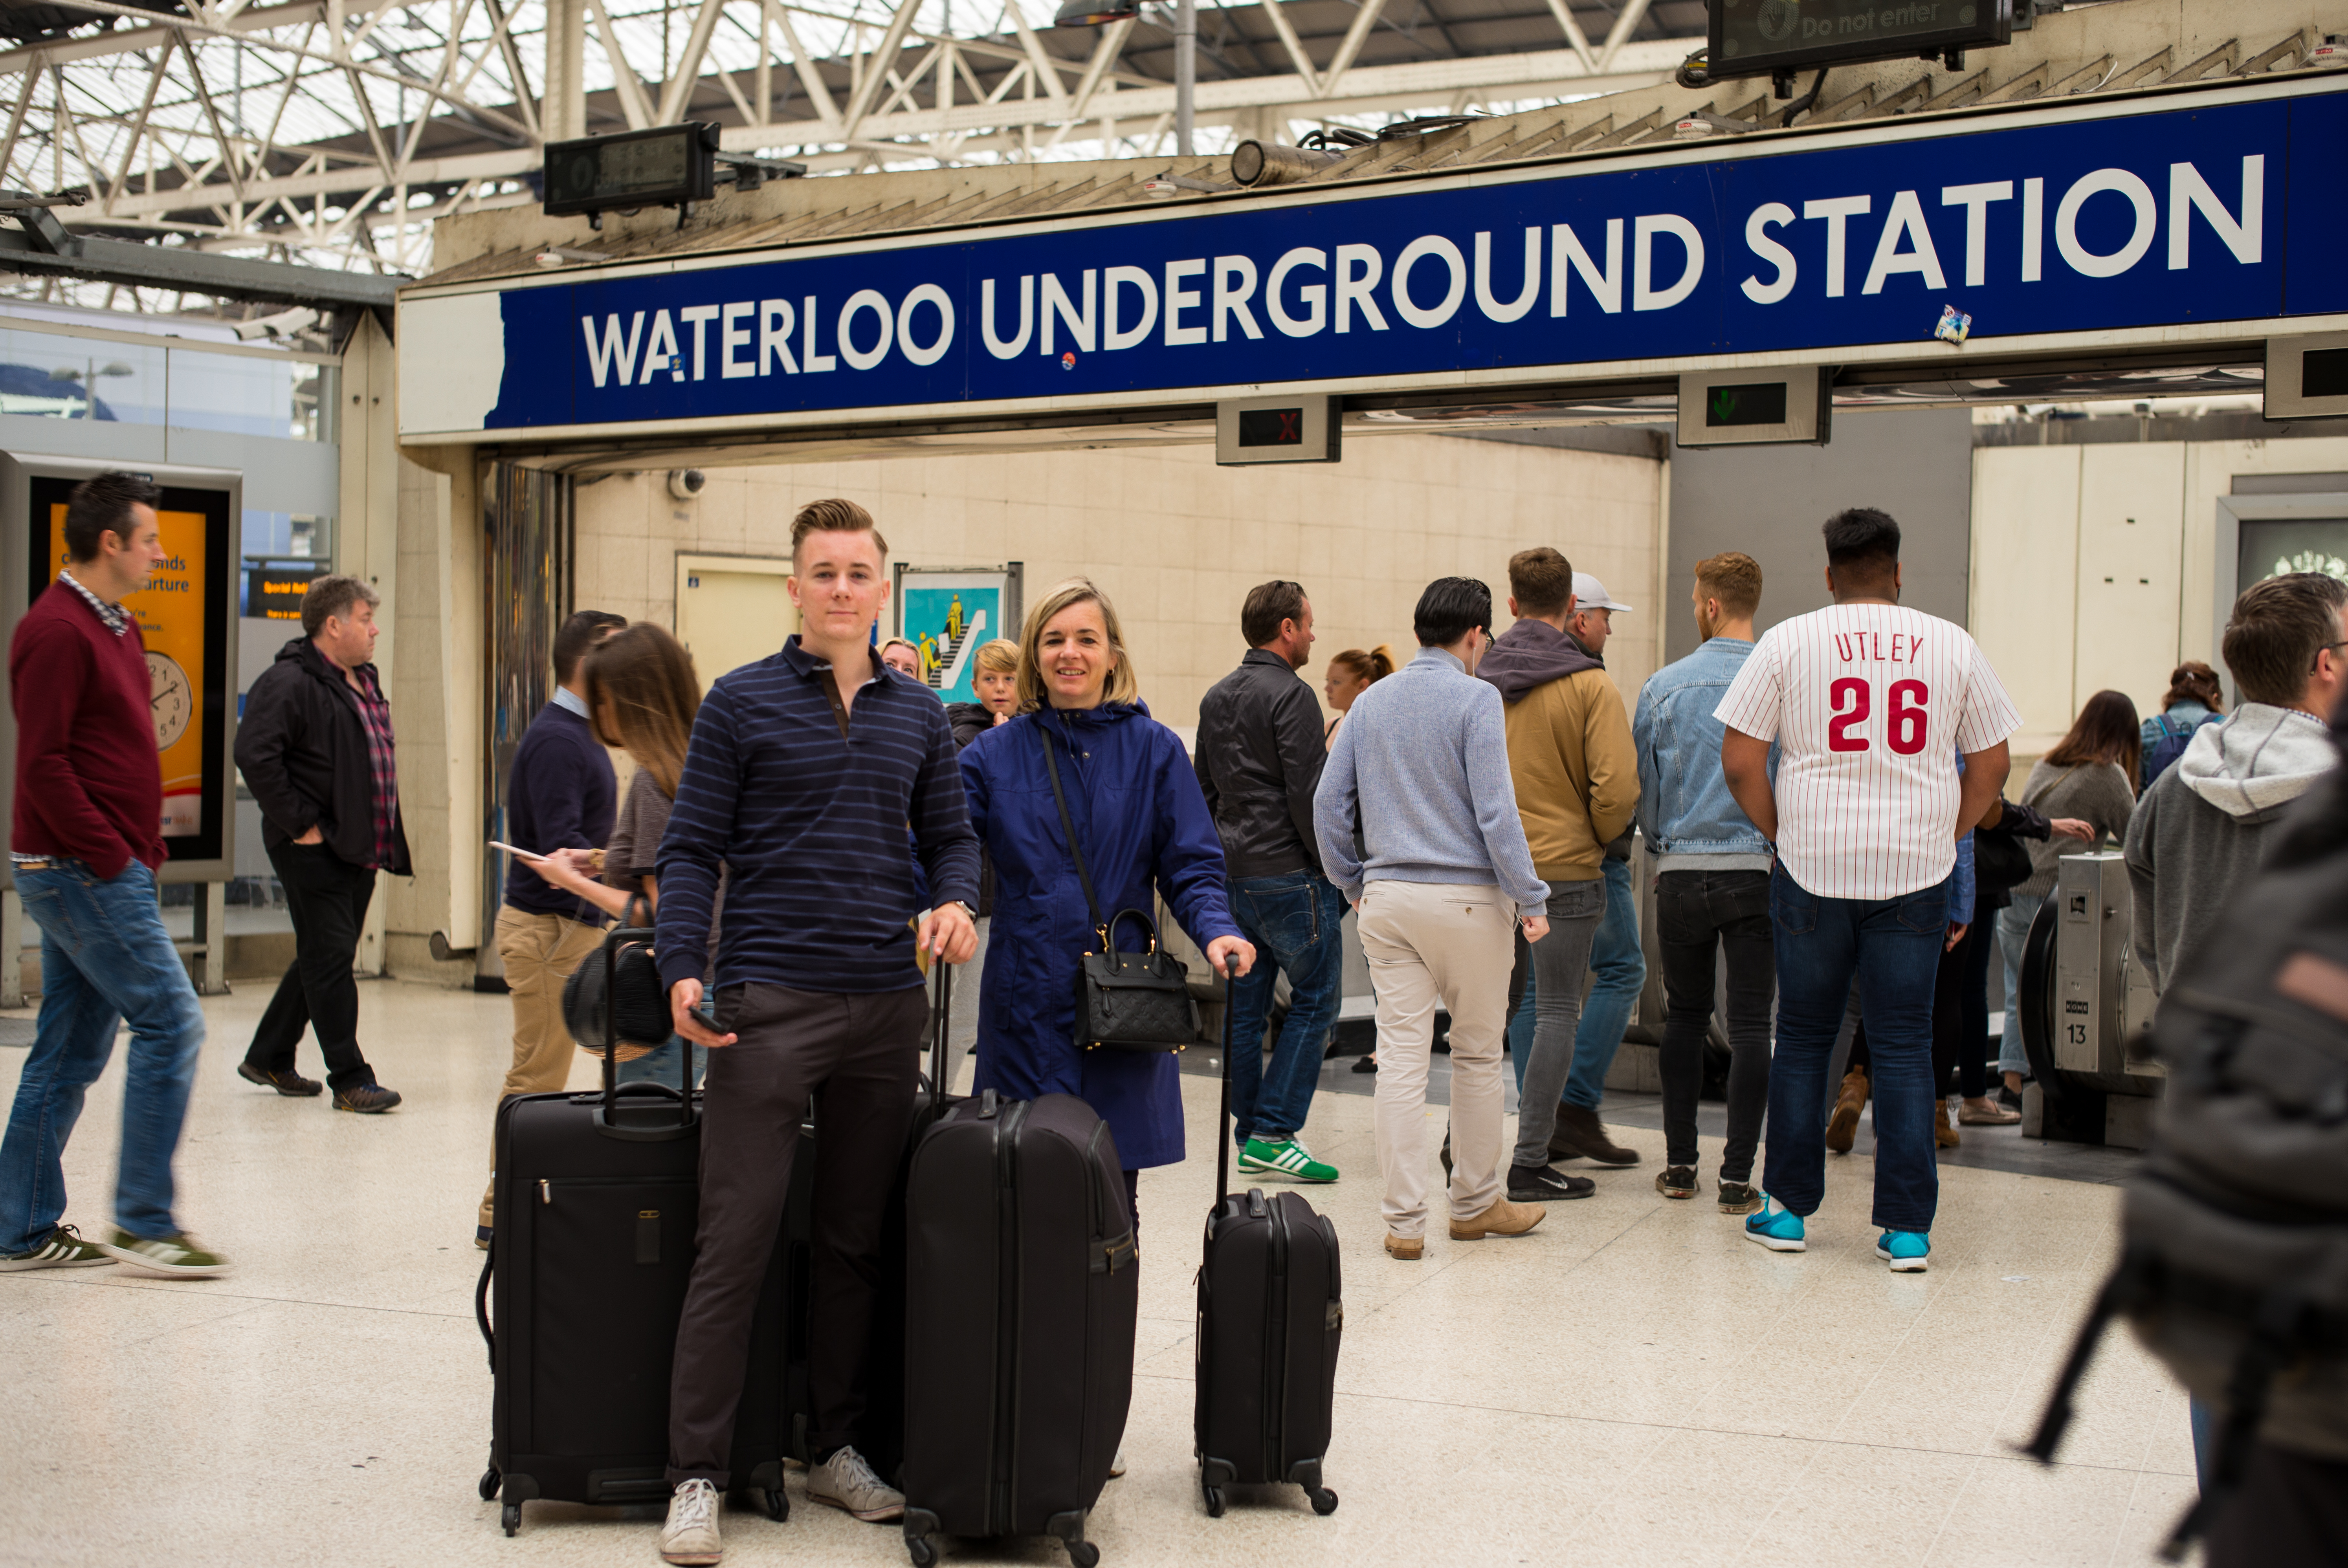
interior, transport, europe, station, public transport, uk, england, london, m, 50, united, kingdom, leica, 240, summilux, waterloo, passenger, suitcases